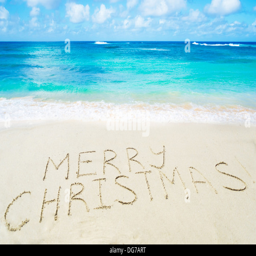
sign on the sandy beach by the ocean - holiday concept